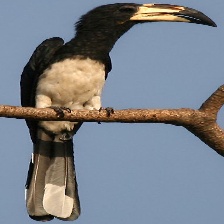
Species: AFRICAN PIED HORNBILL
Scientific name: TOCKUS FASCIATUS
ImageNet parent category: hornbill